TUM School of Life Sciences

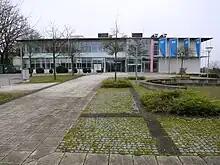
The building of the food chemistry department on the Weihenstephan campus

The TUM School of Life Sciences (LS or formerly TUM WZW) is a school of the Technical University of Munich, located at its Weihenstephan campus in Freising. It encompasses the life sciences, in particular biology, agricultural science, food technology, landscape architecture, biotechnology, and nutrition.